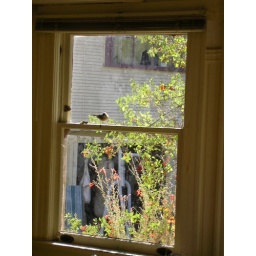
A bird walked in through my front door and then got stuck in the living room.